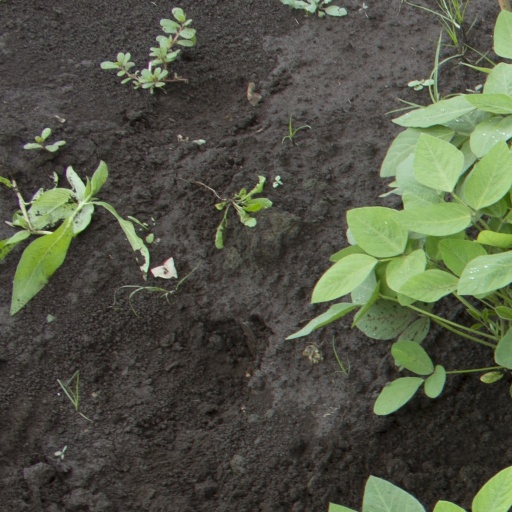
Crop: soybean